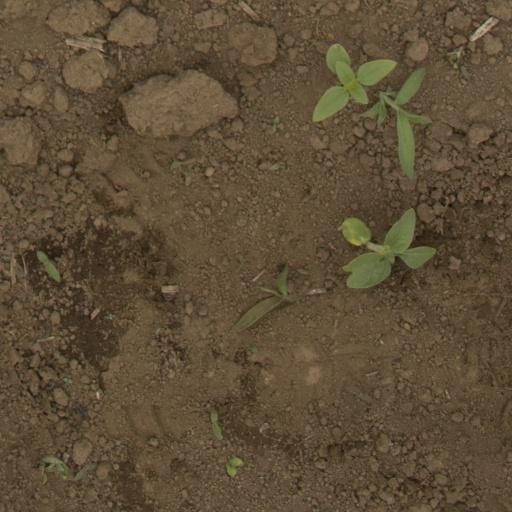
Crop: Jerusalem artichoke